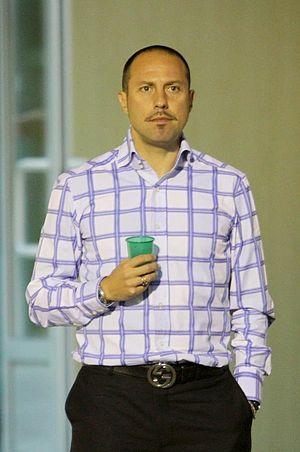
Igor Jovičević est un footballeur croate né le 30 novembre 1973. Il était attaquant reconverti entraineur.